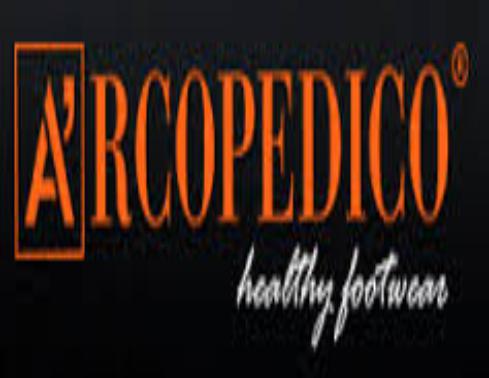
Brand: Arcopedico
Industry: Clothes